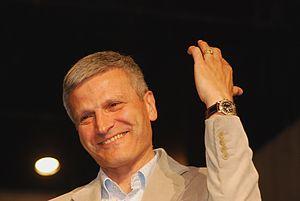
L'Anneau avec la figure de Joakim Vujić est un prix de Théâtre attribué par le Knjaževsko-srpski teatar tous les 15 février, lors du Jour du Théâtre. Il est ainsi nommé en l'honneur de Joakim Vujić, traducteur, écrivain et dramaturge réputé, qui fut le premier directeur du Knjaževsko-srpski teatar en 1835.
Le Knjaževsko-srpski teatar est un théâtre situé à Kragujevac, en Serbie. Créé en 1835 à l'initiative du prince Miloš Obrenović et le premier directeur a été Joakim Vujić, c'est le plus ancien théâtre professionnel du pays. Il est actuellement dirigé par Dragan Jakovljević et dispose d'une troupe constituée de vingt-cinq acteurs.